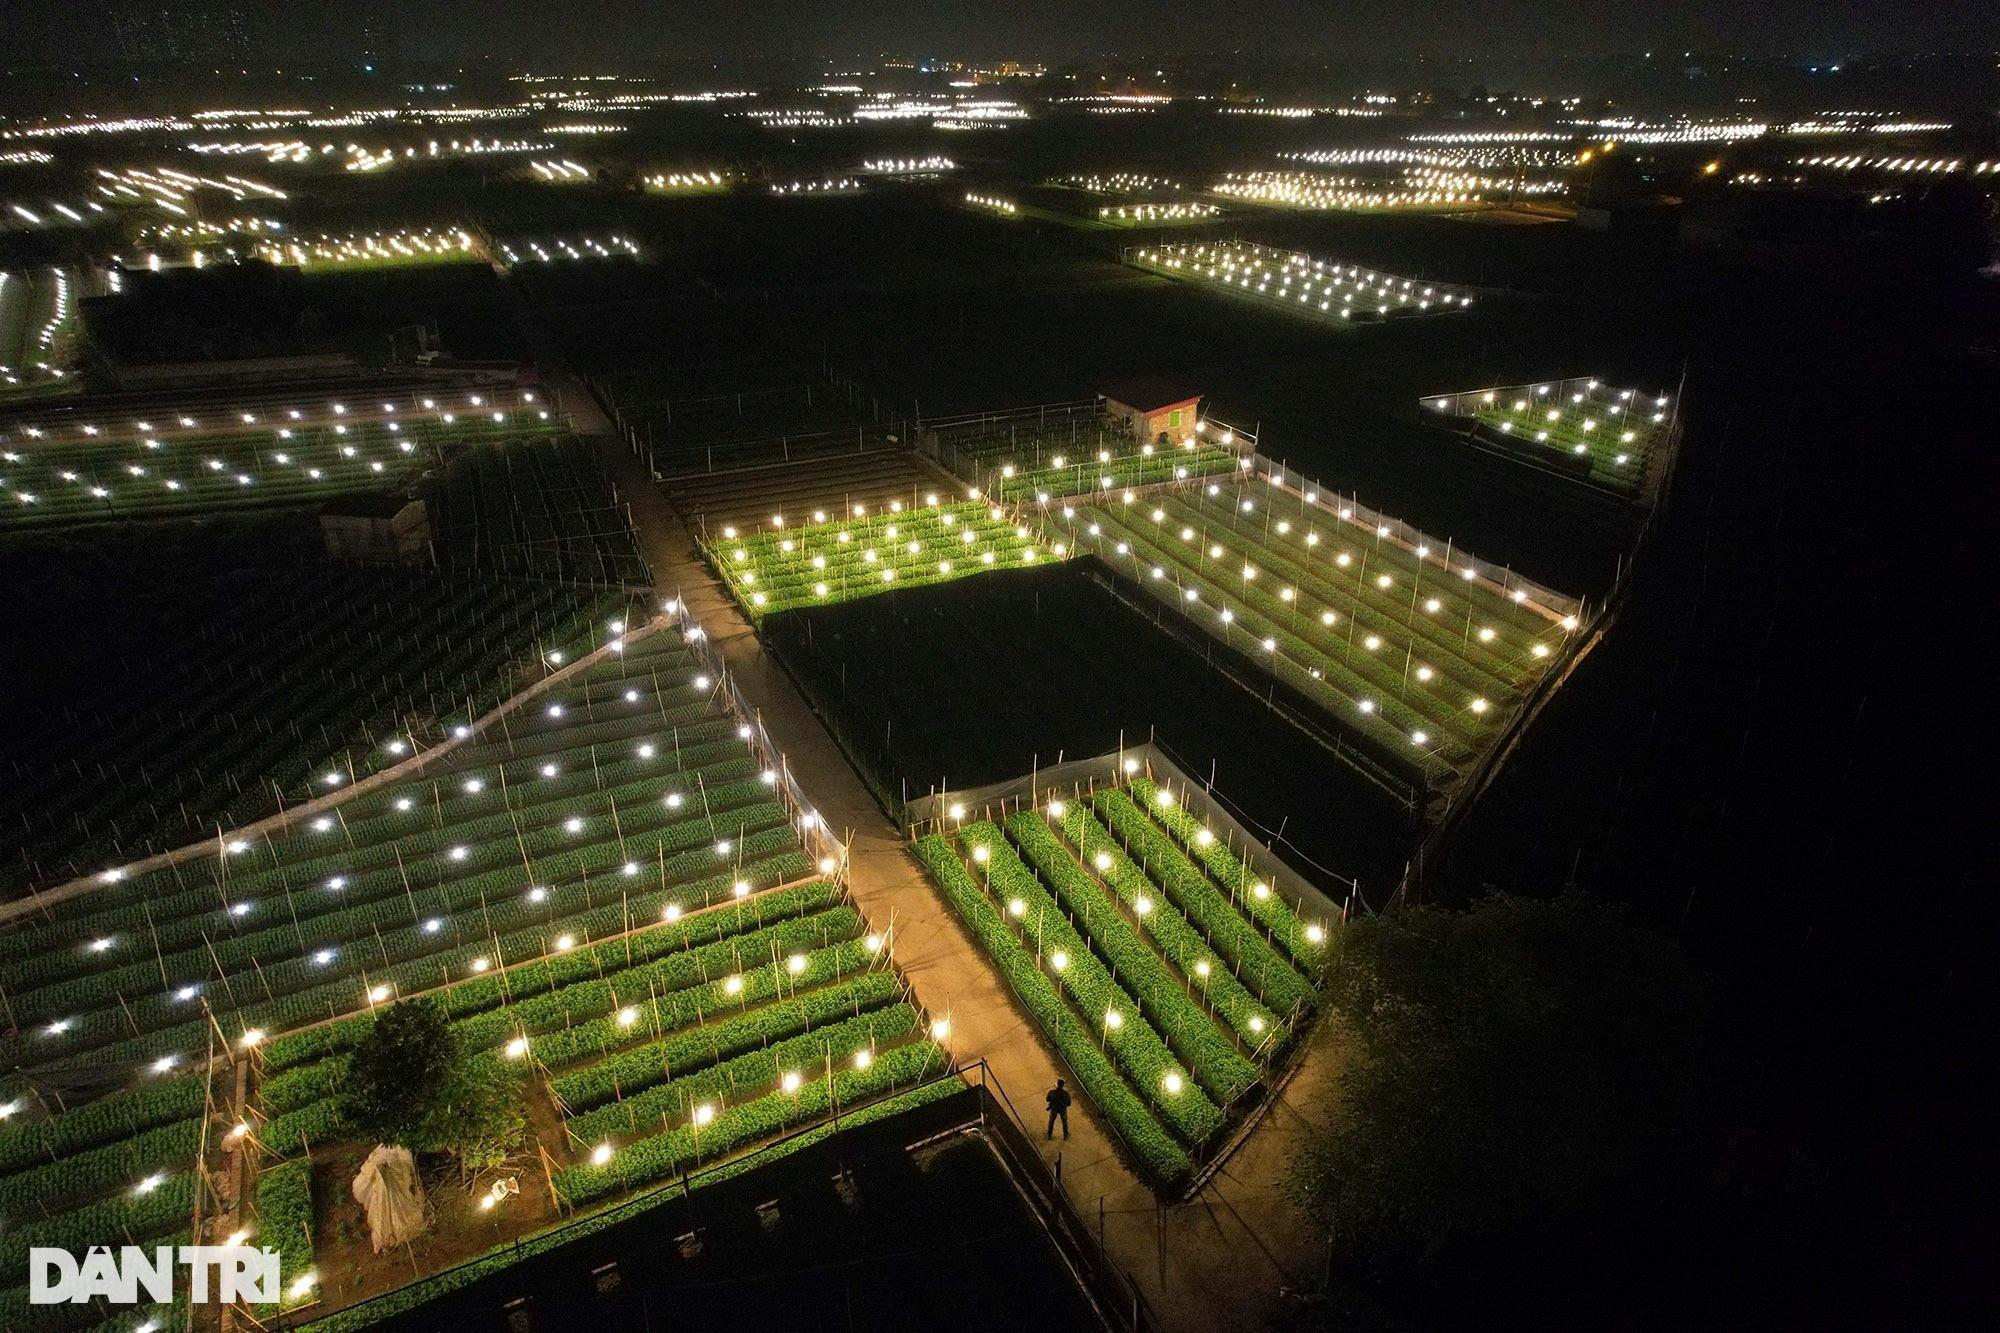
có một người đàn ông đang đứng giữa hai khu vườn